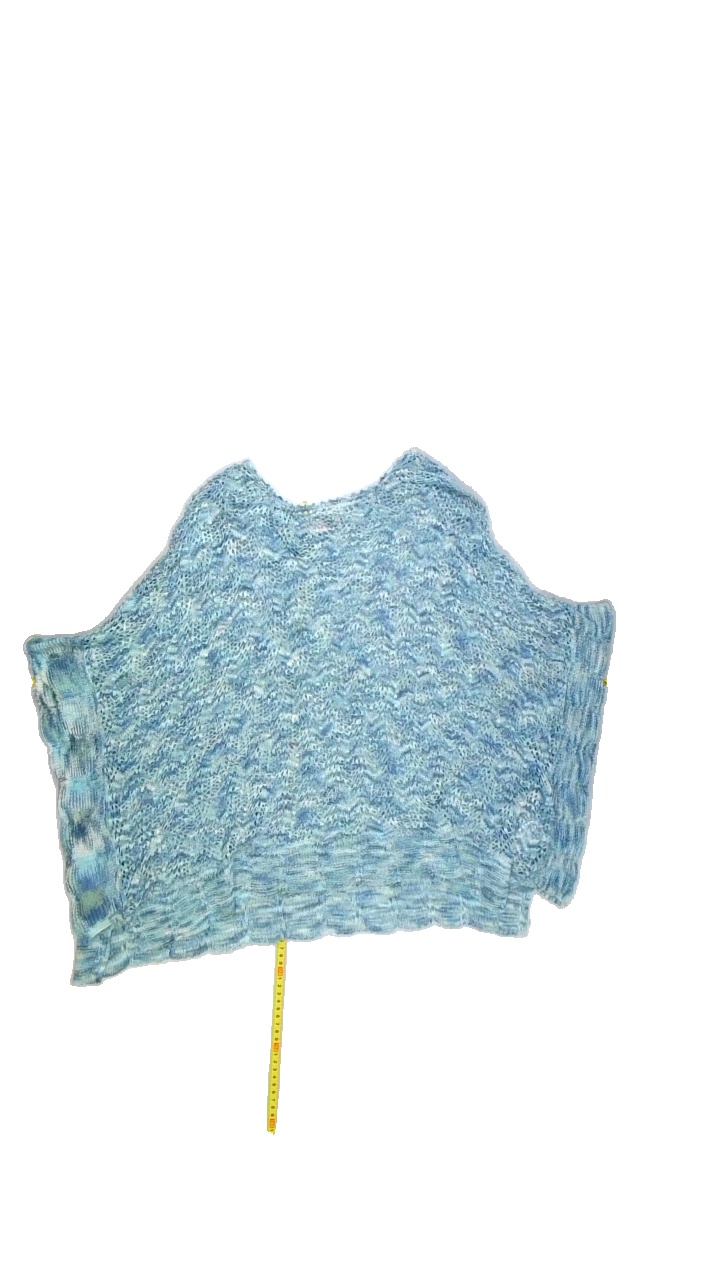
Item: Blouse (Ladies)
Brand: Kappahl
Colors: Multicolor, Blue, Green, White, Turquoise
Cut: Regular, C-collar
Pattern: Geometric print
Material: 80%acrylic 20%nylon
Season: All
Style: No trend
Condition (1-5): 4
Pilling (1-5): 4
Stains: No
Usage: Export
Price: <50